Charles Wellbeloved

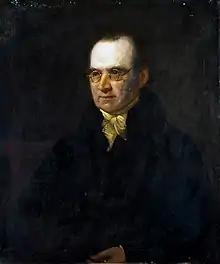
Portrait of Charles Wellbeloved

Charles Wellbeloved (6 April 1769 – 29 August 1858) was an English Unitarian divine and archaeologist.